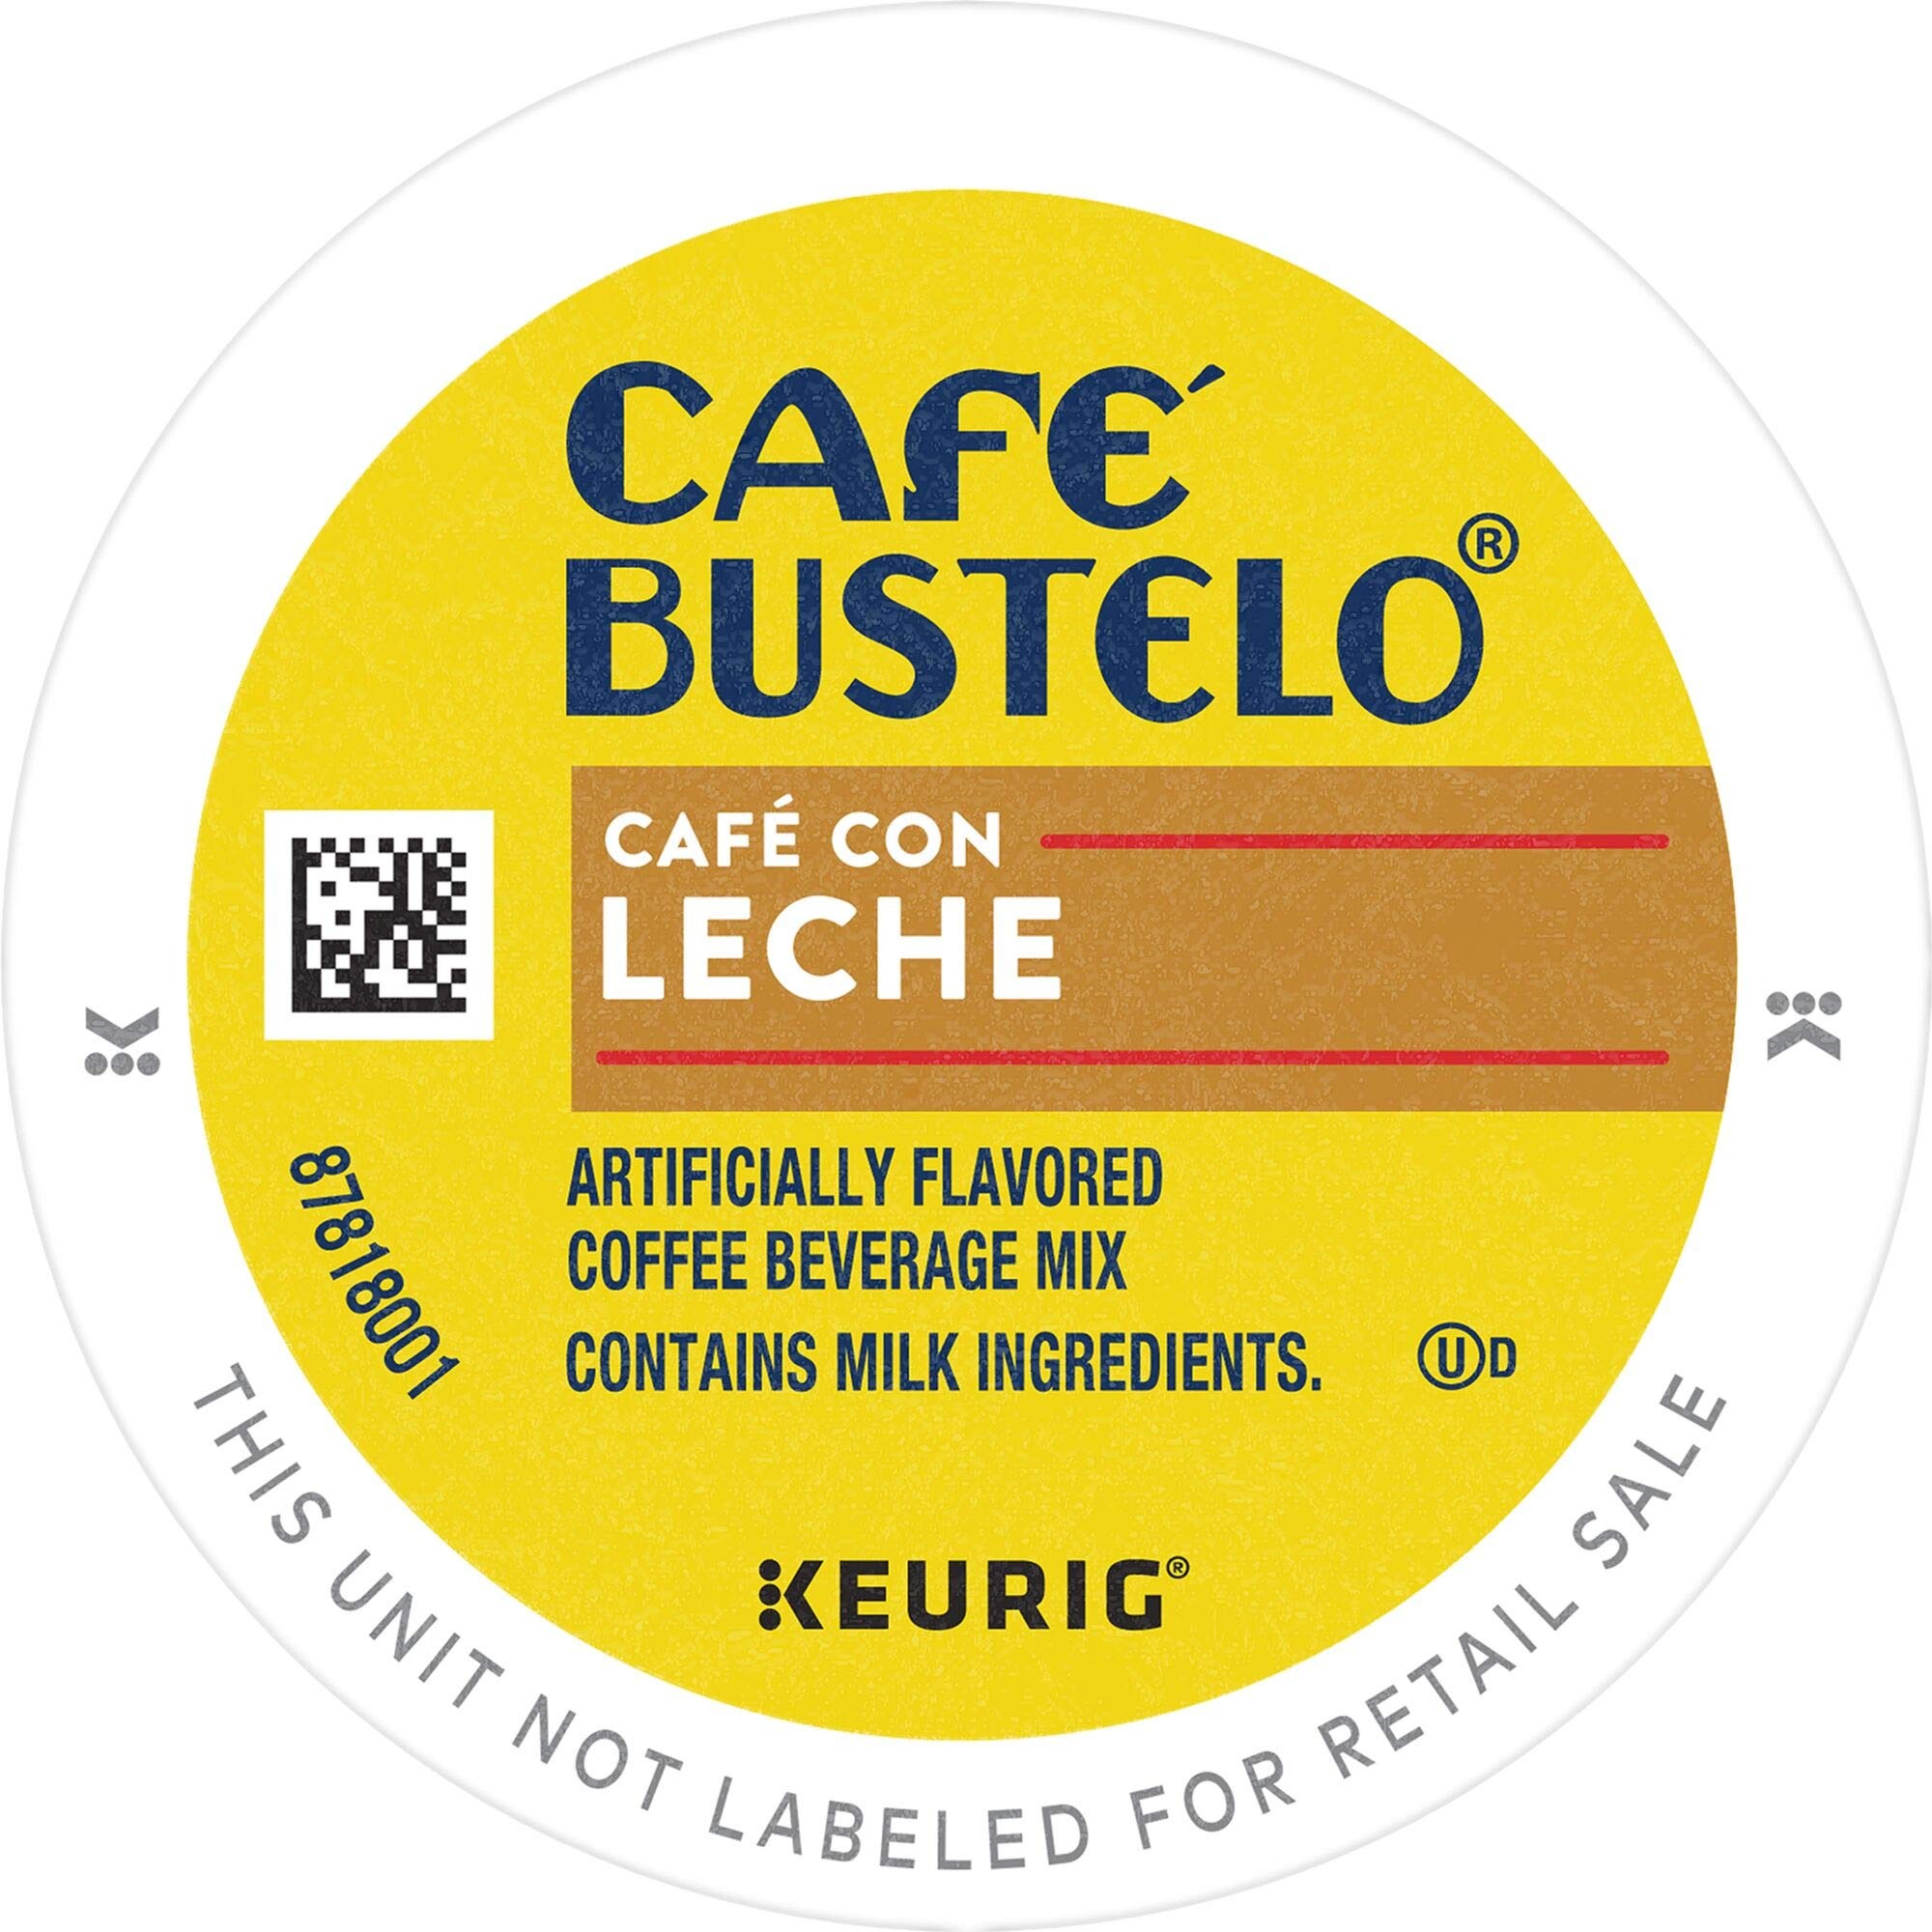
Item Name: Café Bustelo Café con Leche Flavored Espresso Style Coffee, 96 Keurig K-Cup Pods (Pack of 4))
Bullet Point 1: A traditional, sweet and creamy coffee taste that’s been celebrated for generations
Bullet Point 2: The modern convenience of single Serve Pods for Keurig machines
Bullet Point 3: Enjoy this espresso-style coffee with a vibrant, Latin flavor
Bullet Point 4: An indulgent and delicious side of authentic sabor Latino
Bullet Point 5: Contains 4 boxes of 24 Café Bustelo Café con Leche flavored coffee beverage K-Cup pods (96 count Total)
Value: 96.0
Unit: Count

Price: 16.155